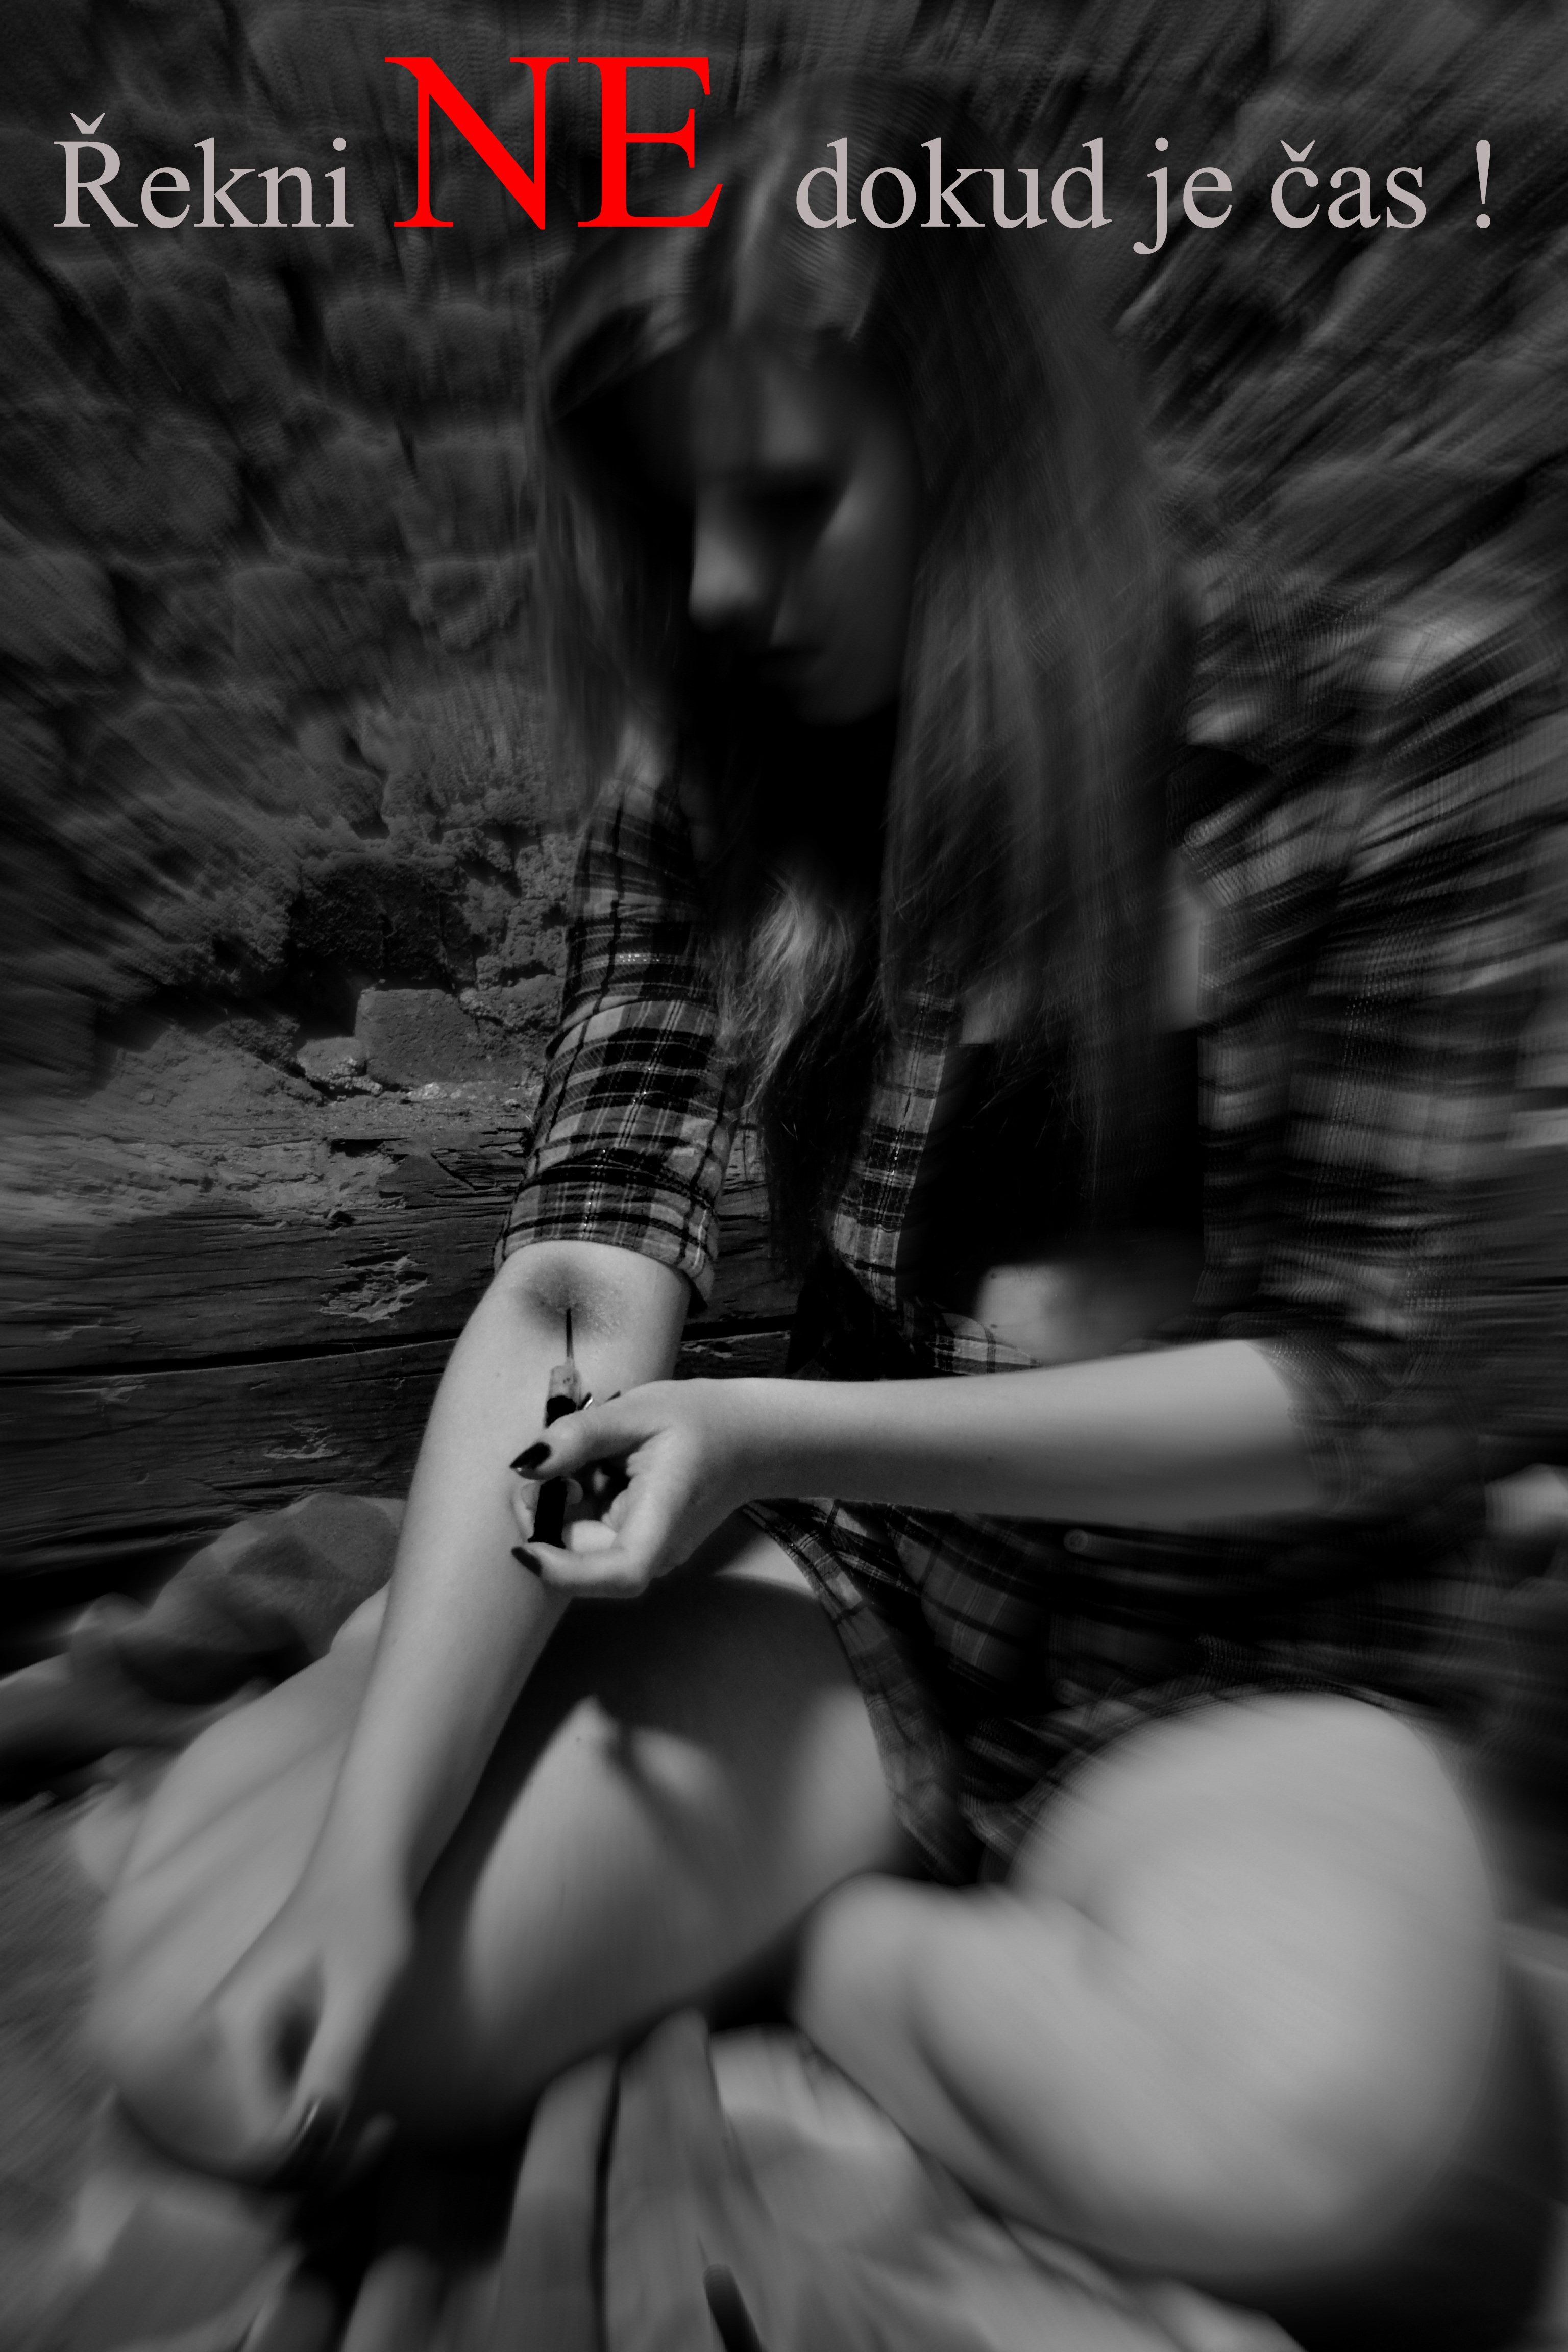
black and white, photography, land, model, darkness, black, monochrome, girls, beauty, emotion, drugs, shirts, photo shoot, monochrome photography